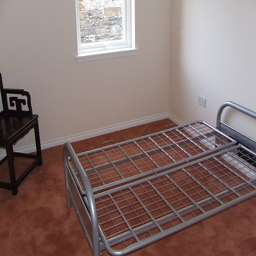
Room with just a bed frame and a chair in it.
A big metal bed frame with no mattress on it.
Empty bed frame and chair in a spare room.
A futon in a room with no cushion on it
A bed frame by a chair and a room window.